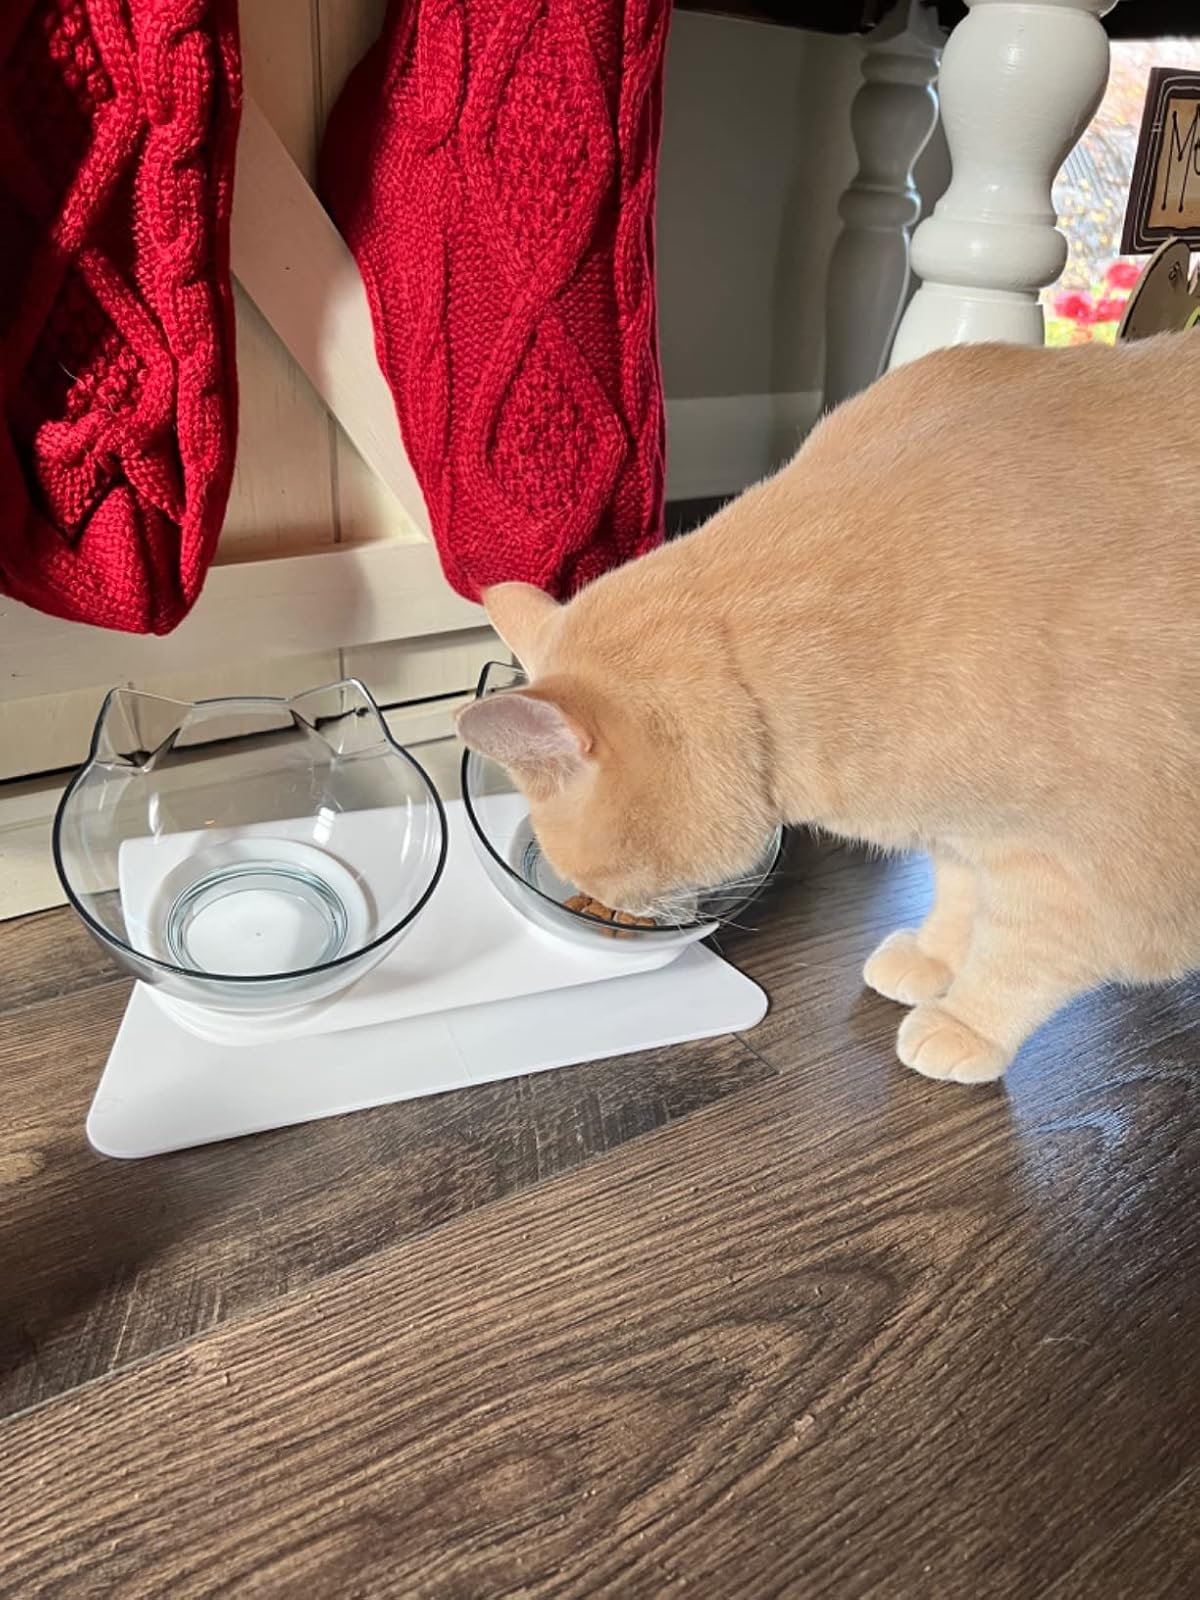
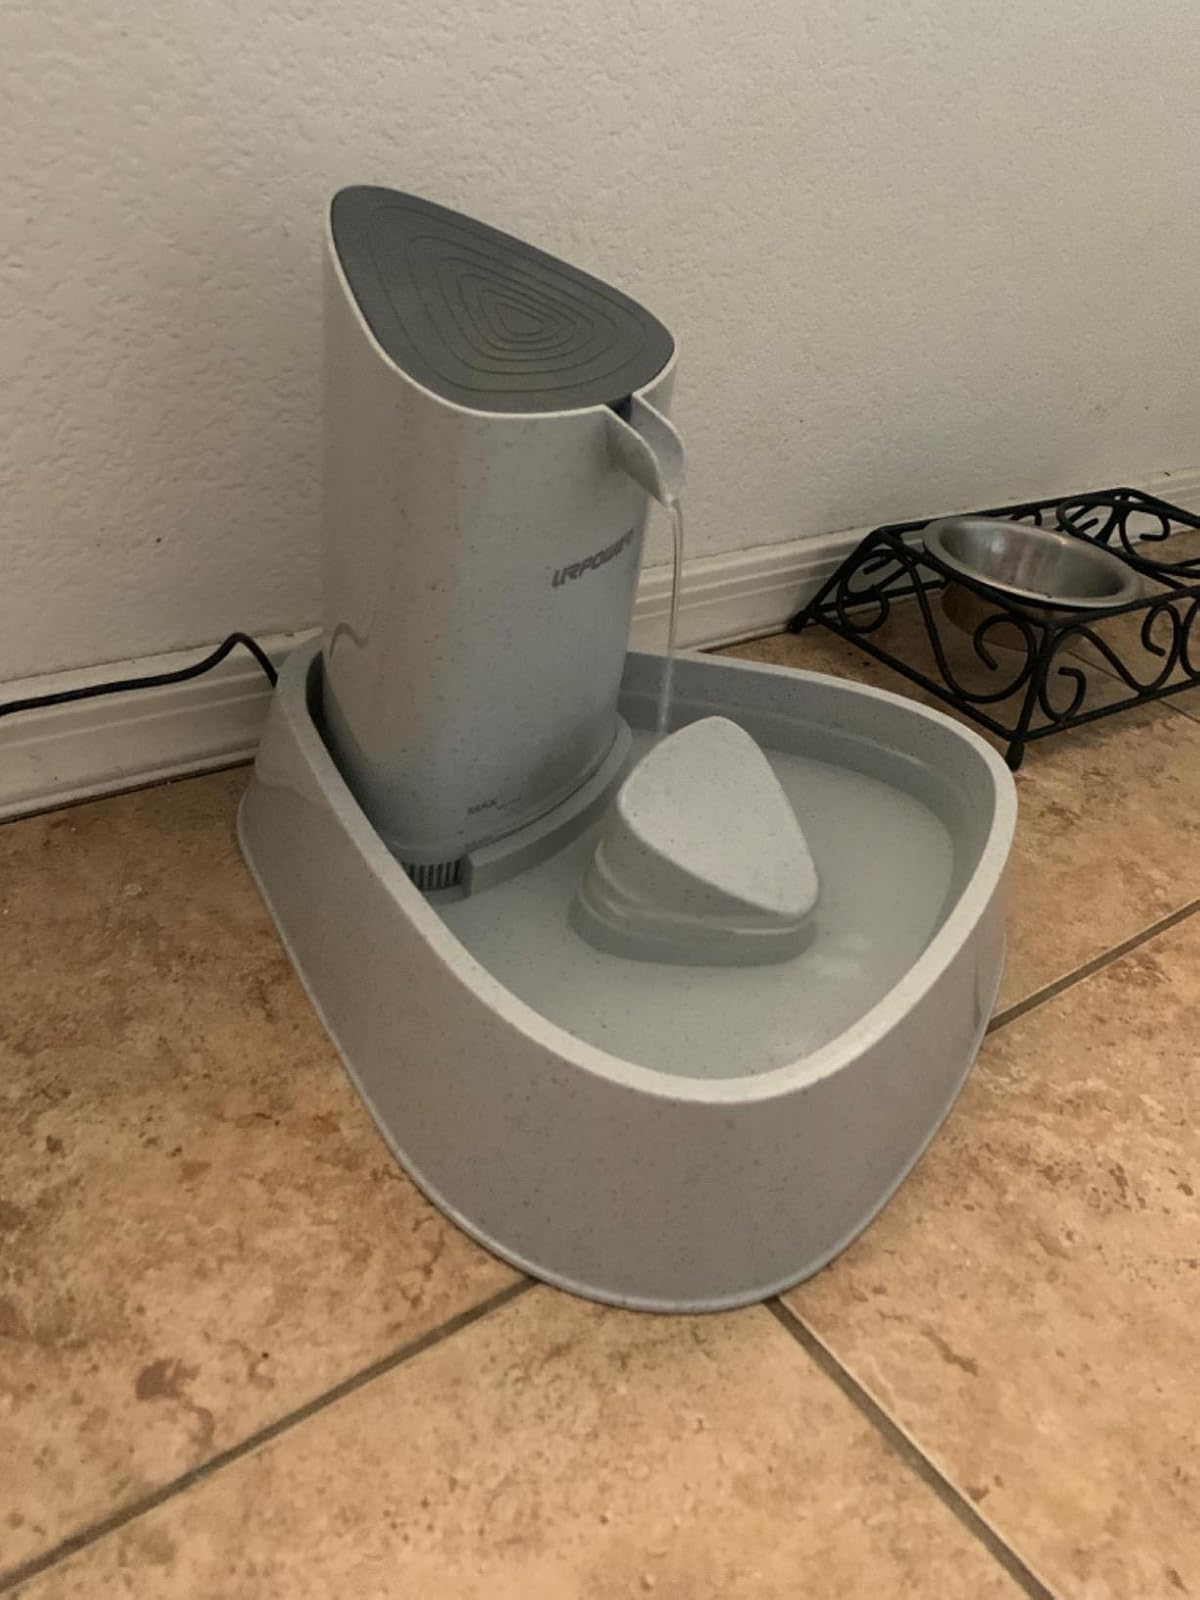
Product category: items_bowl
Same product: no